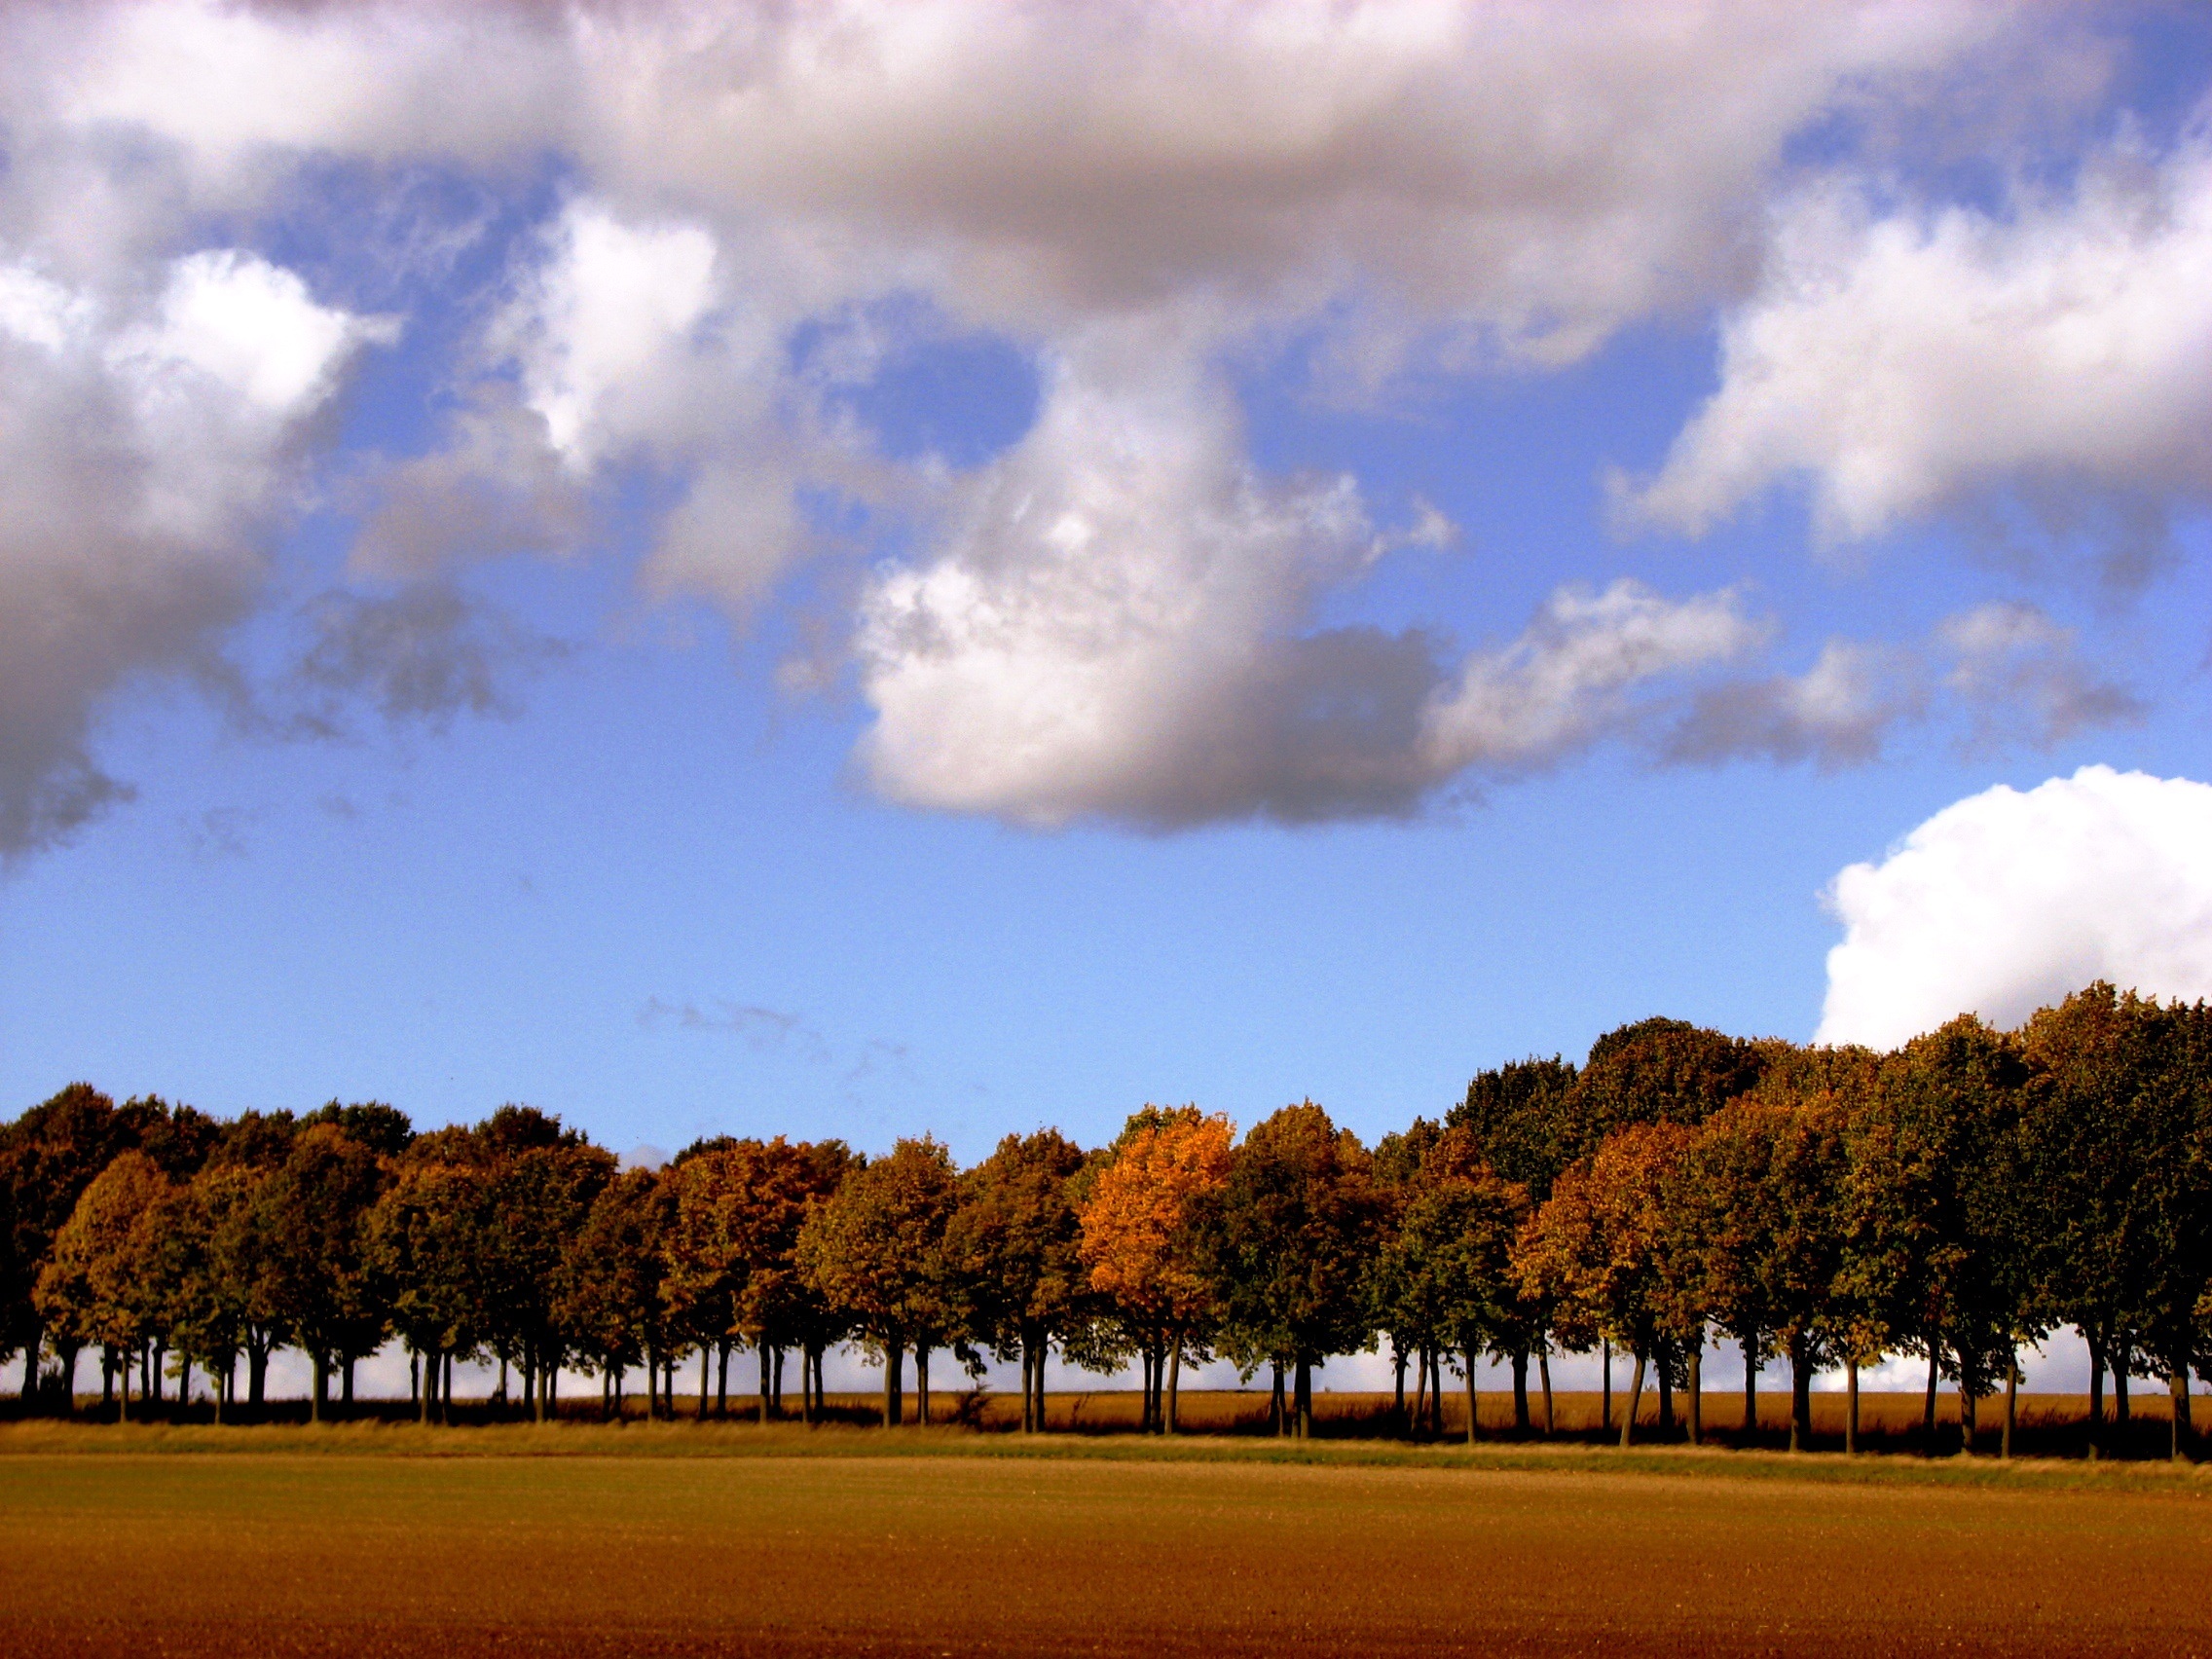
landscape, tree, nature, horizon, cloud, plant, sky, sunset, field, prairie, sunlight, morning, hill, dawn, dusk, evening, autumn, agriculture, season, plain, trees, leaves, clouds, series, mood, golden autumn, rural area, meteorological phenomenon, woody plant